Bostobrick, New South Wales

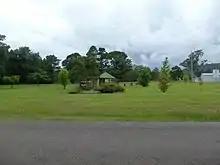
Francis Gilbert Memorial Park, located in the centre of the village.

Bostobrick is a village located on Tyringham Road in northern New South Wales, Australia. As of 2016, it has a population of 136. Bostobrick was first settled in 1857, when cedar loggers came to harvest the timber in what was then known as 'Bostobrick Scrub'.